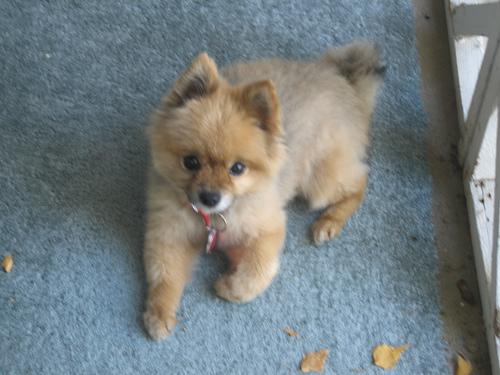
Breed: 1936-n000005-Pomeranian